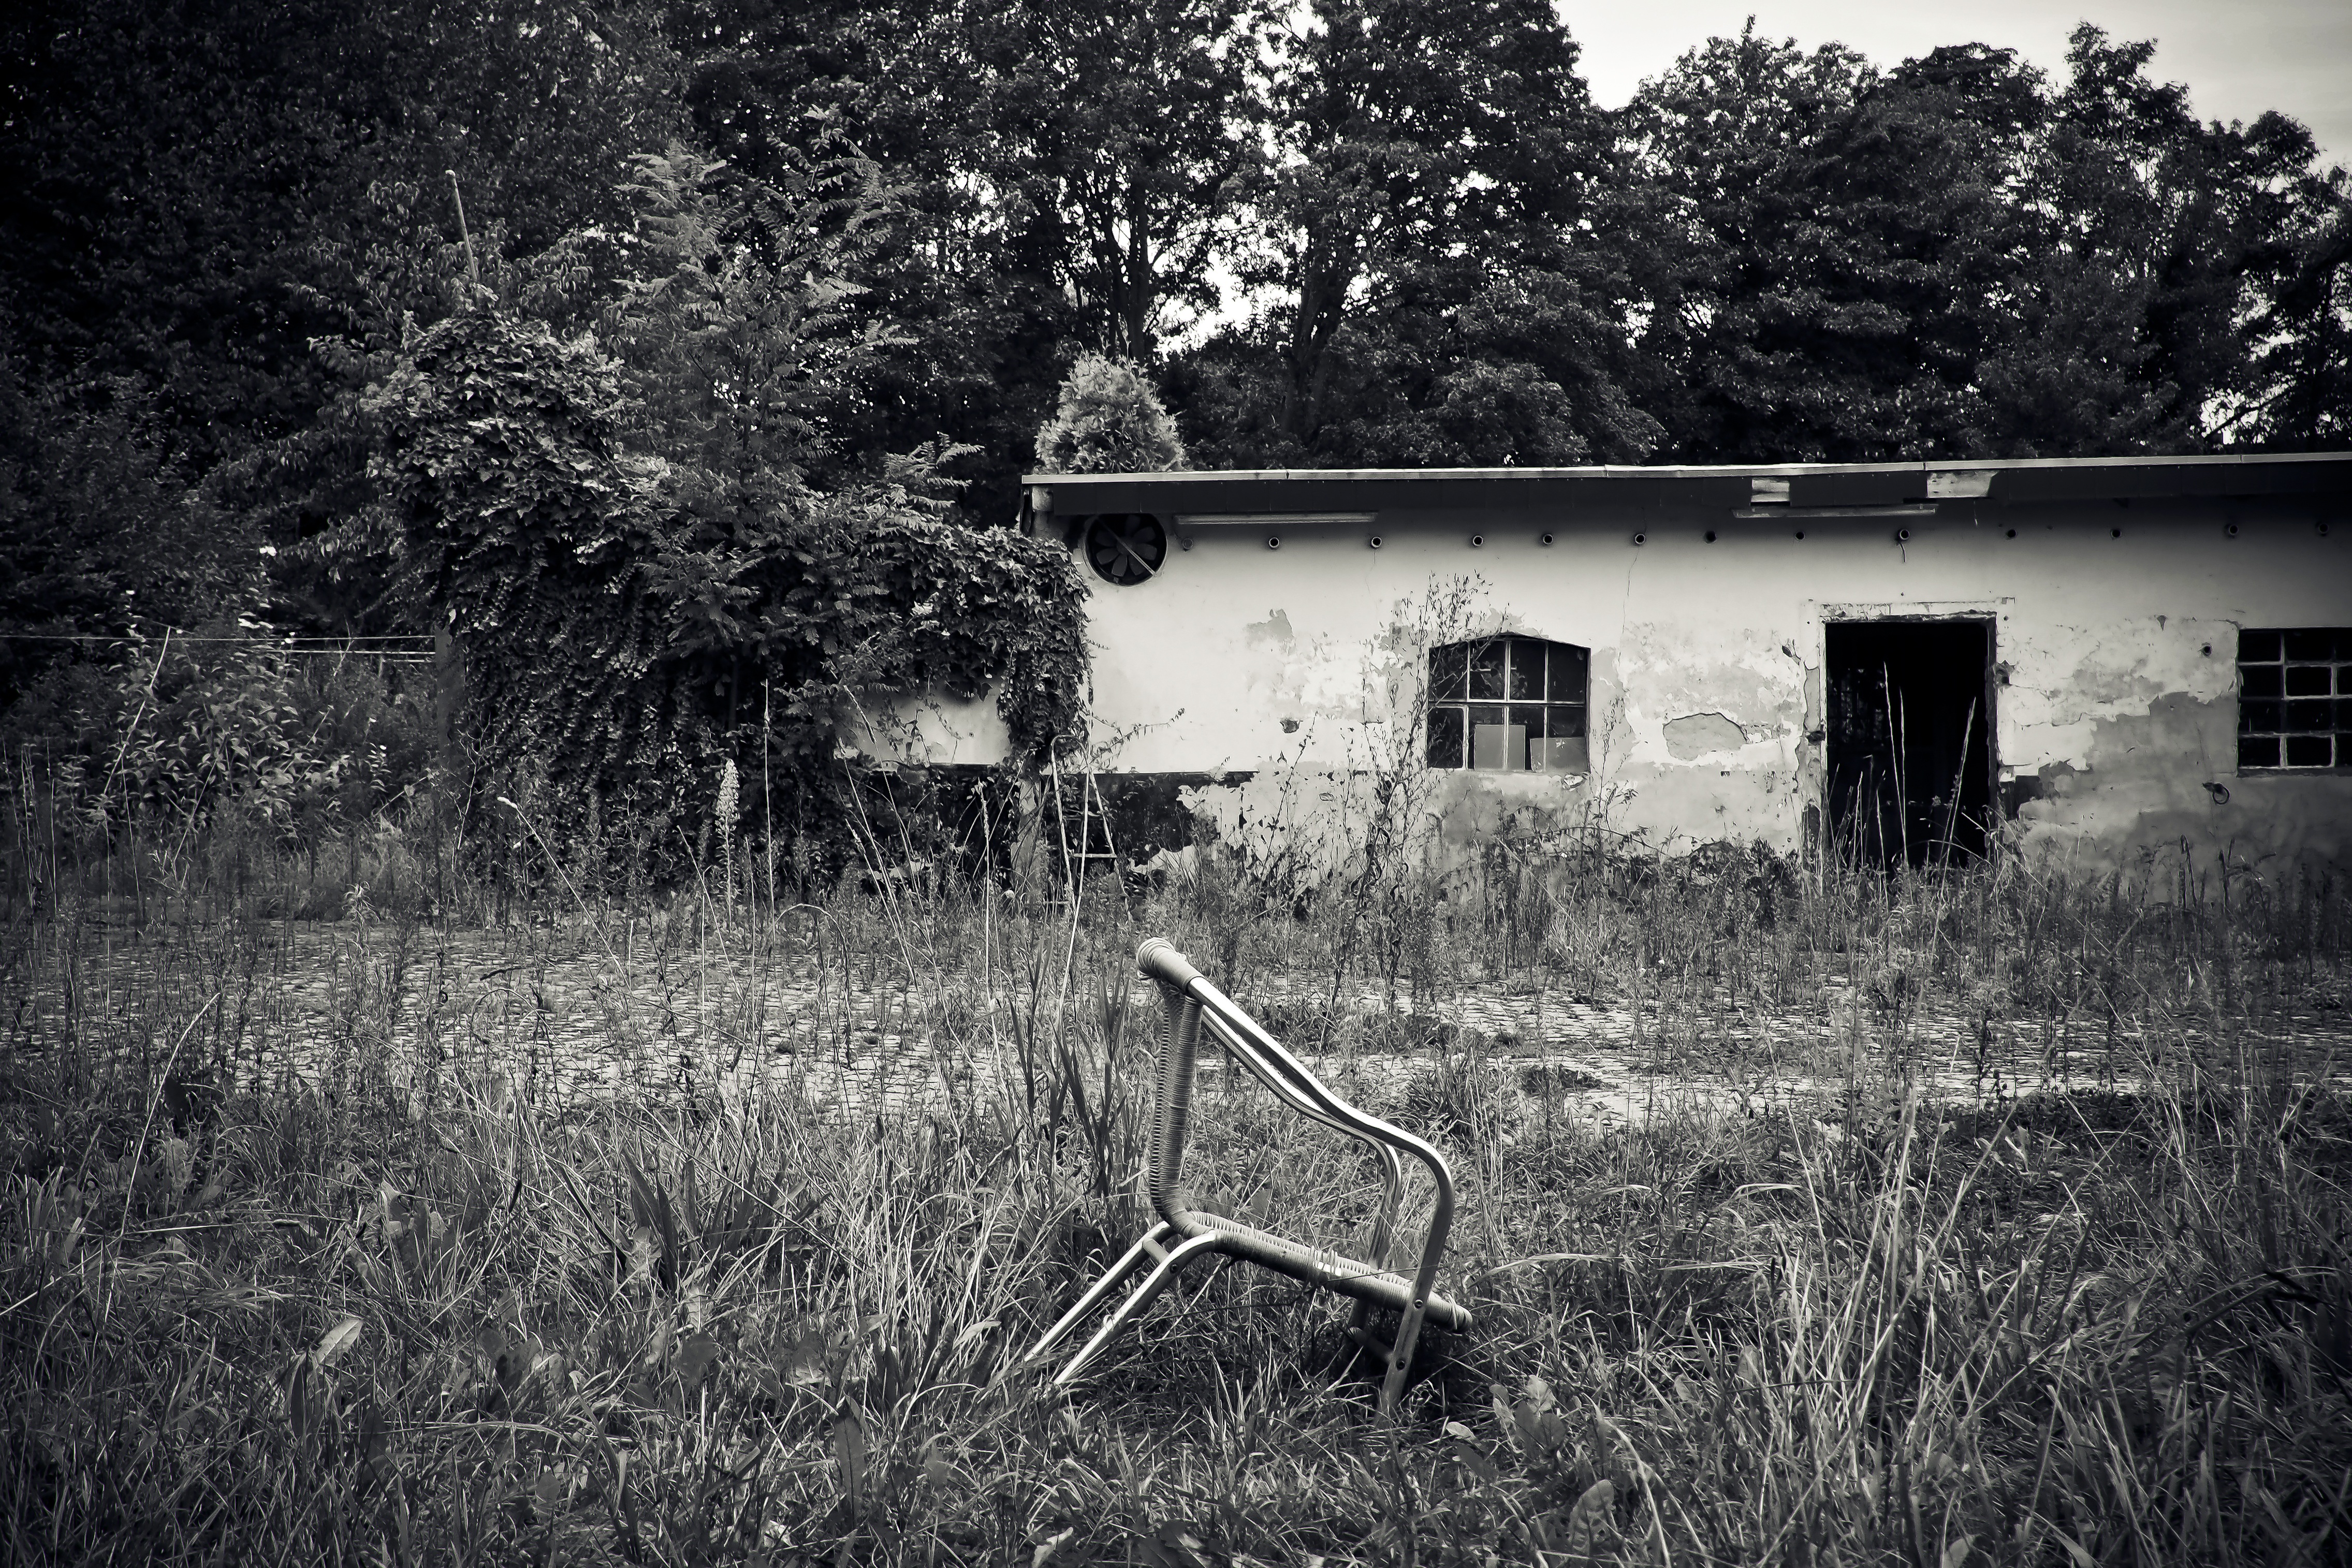
tree, grass, light, black and white, white, photography, house, chair, building, old, barn, atmosphere, mystical, hut, broken, abandoned, darkness, decay, ruin, black, scale, monochrome, old building, black white, weathered, mysterious, transience, stall, dilapidated, photograph, weird, creepy, gloomy, mood, past, leave, masonry, frightening, lost places, pforphoto, break up, lapsed, ailing, rural area, run down, passed, old barn, monochrome photography